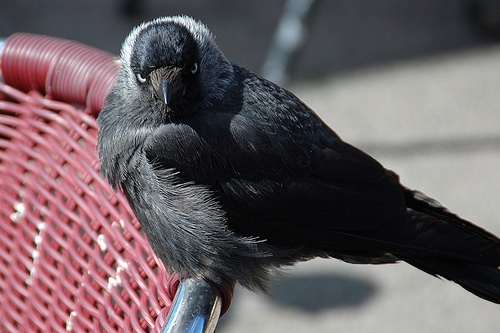
A bird in perched on the edge of a red basket.
A black bird perched atop a red chair.
A large black bird sitting on the side of a red chair.
A bird sitting on a metal bowl and near a basket.
a small black bird is standing on a chair